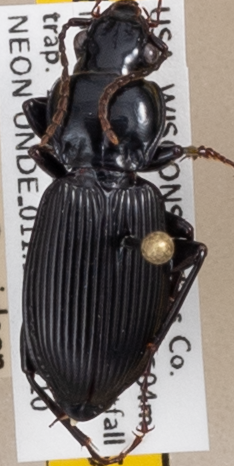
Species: Pterostichus coracinus
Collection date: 2019-07-10
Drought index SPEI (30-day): -1.028
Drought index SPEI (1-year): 2.09
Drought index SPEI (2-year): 1.69